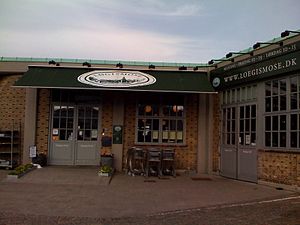
Løgismose (virksomhed)
Løgismoses butik ved Nordre Toldbod i København.
Løgismose er en dansk fødevarevirksomhed, der producerer og sælger mad og drikkevarer. Firmaeet har to datterselskaber; Løgismose Wine og Løgismose Dairy. Den driver også en delikatessebutik i København og har online salg. I 2011 påbegyndte de et samarbejde med discountsupermarkedskæden Netto, der lancerede produktlinje under Løgismosenavnet i 2010. Firmaeet er i dag en del af Løgismose Meyers.